Andrew Godefroy

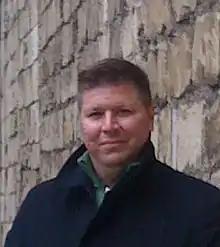

Andrew Godefroy was born in Montreal, Quebec, and attended Concordia University, where he studied Canadian military history. His undergraduate thesis was a study of executions of Canadian soldiers for military crimes in the First World War. He completed a Master's degree and a PhD in War Studies at the Royal Military College of Canada. His graduate and post-graduate studies focused on aerospace history and the Canadian rocketry and space program. Godefroy is also an officer in the Canadian Army.